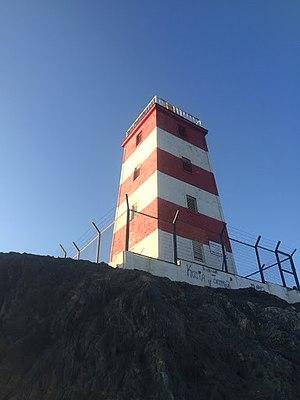
Le phare de Punta Caldera est un phare actif situé à 5 km à l'ouest de Caldera, dans la Région d'Atacama au Chili.
Cette liste recense les phares du Chili, dont les côtes sont particulièrement longues et dangereuses. En effet, le Chili compte au moins 5 000 îles rocheuses. La signalisation maritime est effectuée par le Servicio de Señalización Marítima au sein du Service hydrographique et océanographique de la marine chilienne dépendant de la Marine chilienne.